Jesse James (tight end)

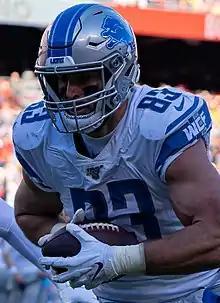
James with the Detroit Lions in 2019

James was selected by the Pittsburgh Steelers in the fifth round with the 160th overall pick in the 2015 NFL draft. On May 14, 2015, the Steelers signed James to a four-year, $2.48 million rookie contract with $218,912 guaranteed. On November 8, 2015, James made his professional regular season debut and caught two passes for 13 yards and also scored his first touchdown on a four-yard reception in a 38–35 victory over the Oakland Raiders. As a rookie, he appeared in eight games, recording eight receptions for 56 yards and one touchdown.